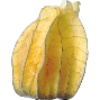
Label: Physalis with Husk 1